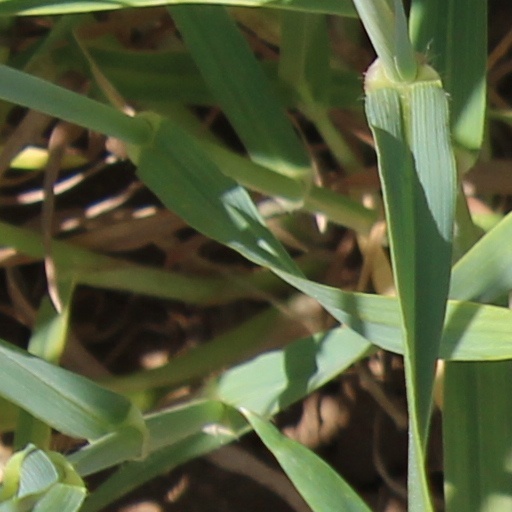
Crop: wheat